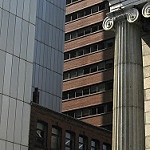
Label: buildings